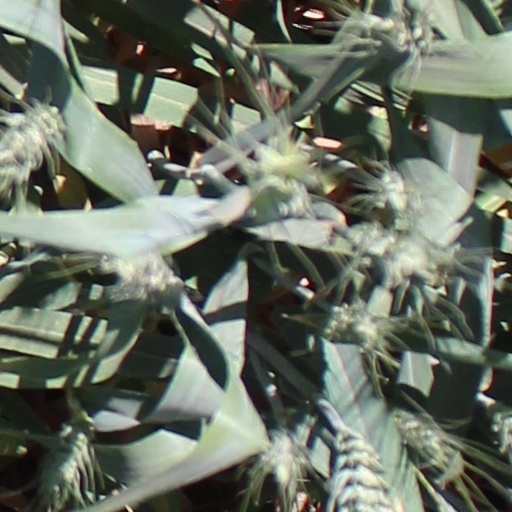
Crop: wheat